Wedding Belles

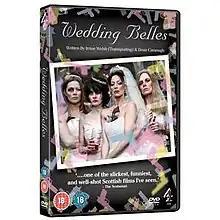
DVD Cover

Wedding Belles is a Scottish-based British television drama film first broadcast on Channel 4 on 29 March 2007.